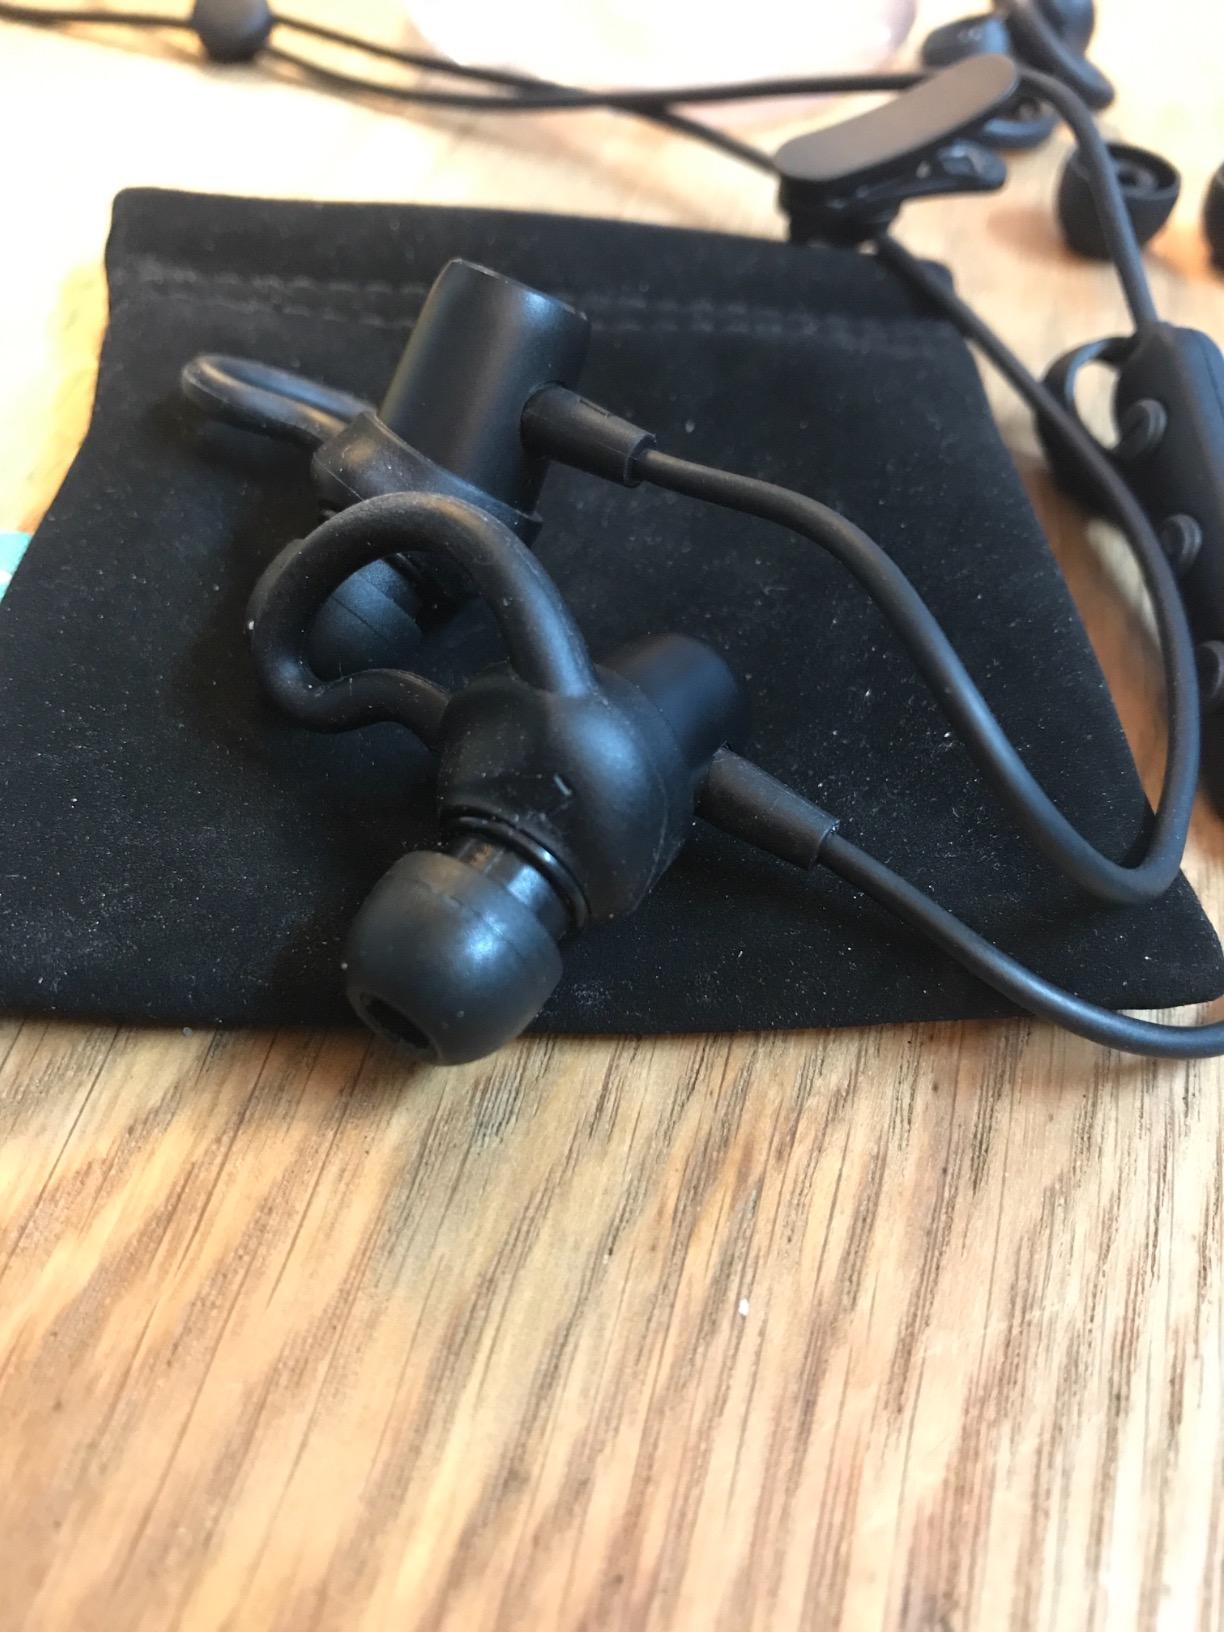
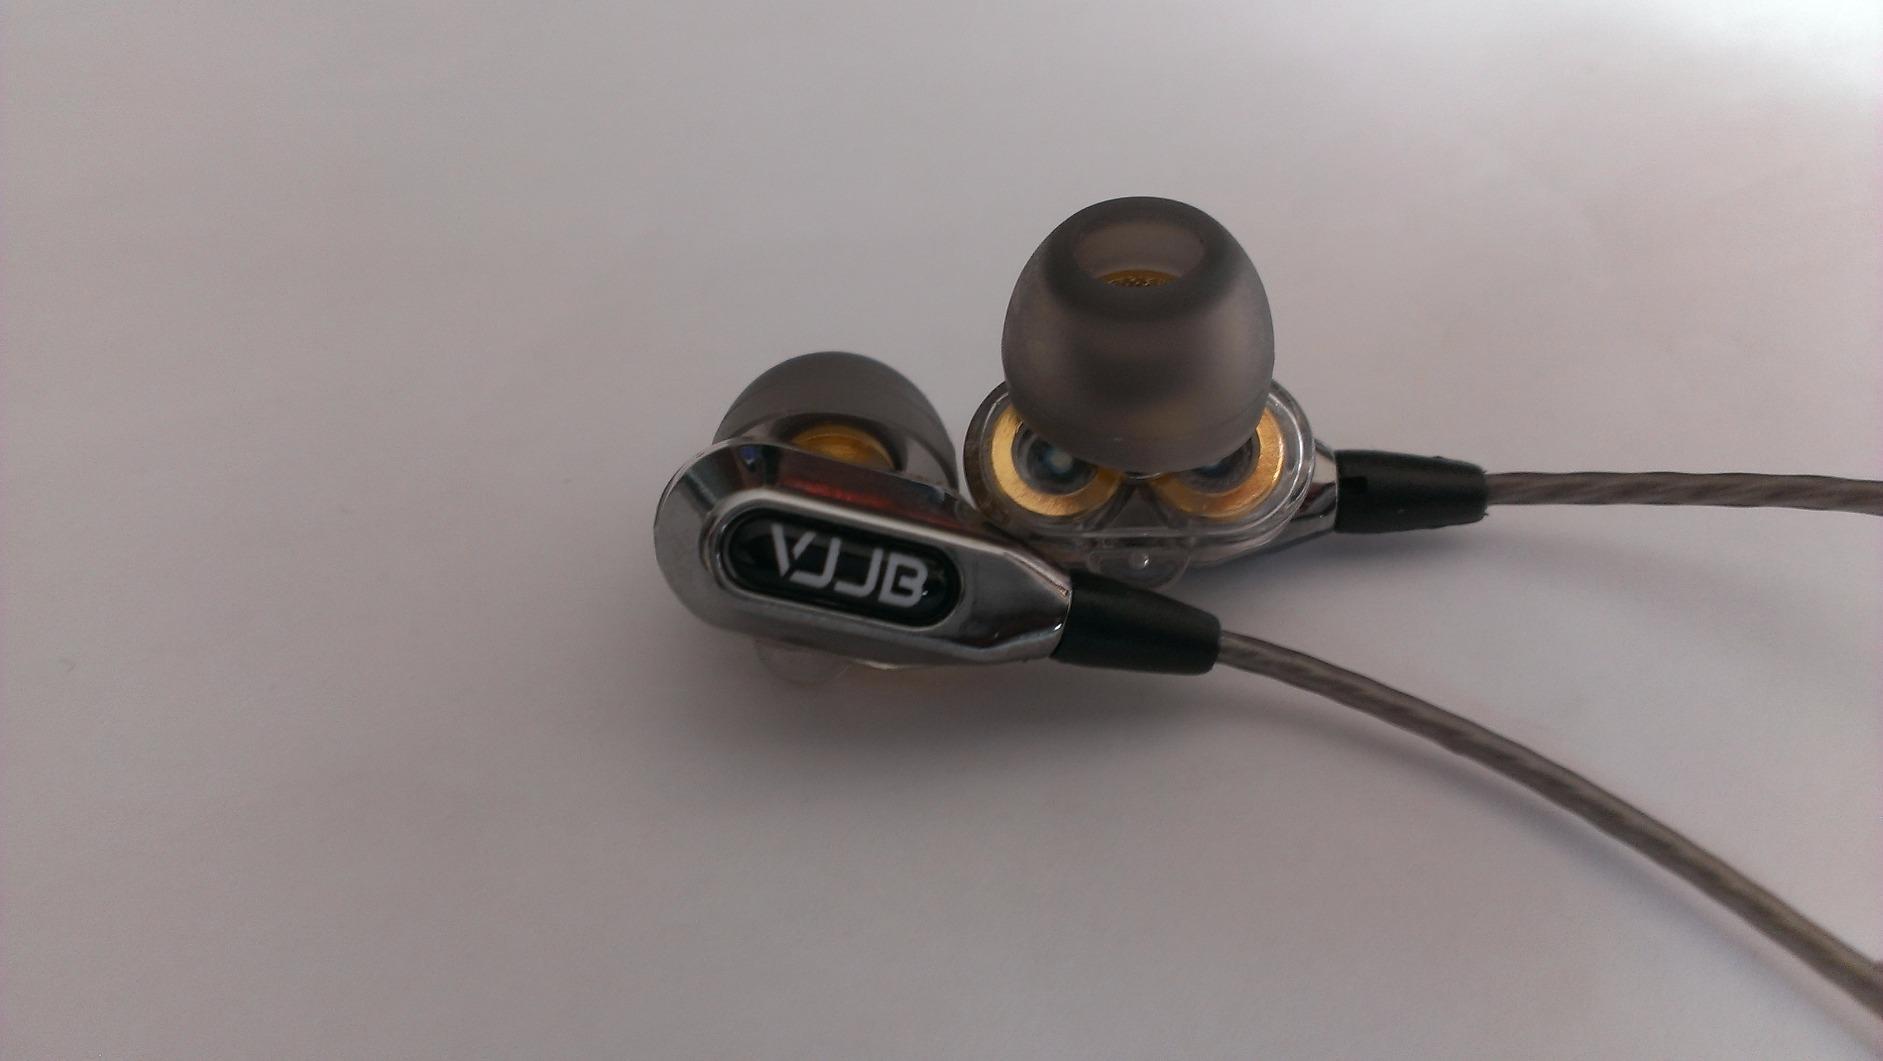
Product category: headphones
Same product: no